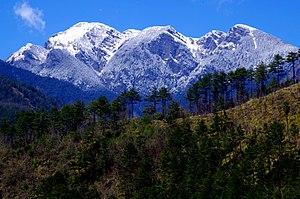
La géographie de Taïwan pose la triple question de la géographie physique, de la géographie biologique et agricole, et de la géographie humaine.